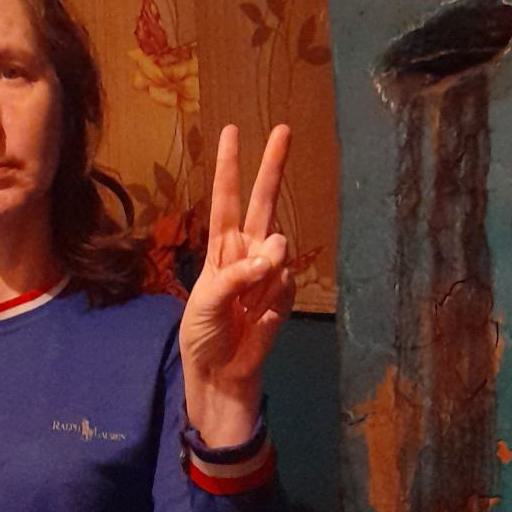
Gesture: peace